Andrew McCulloch (politician)

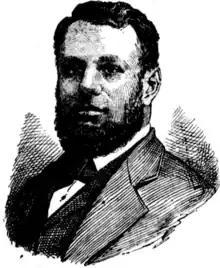

His father was a squatter and solicitor also called Andrew Hardie McCulloch and his mother was Elizabeth, but further details of his birth are unknown.